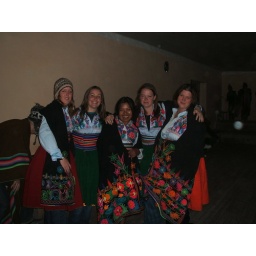
The girl in the middle is whose house the 4 of us stayed in.